A Good Woman Is Hard to Find

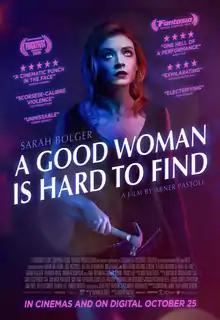
Theatrical release poster

A Good Woman Is Hard to Find is a 2019 crime thriller film directed by Abner Pastoll and written by Ronan Blaney. The film stars Sarah Bolger as a young, recently widowed mother who will go to any length to protect her children as she seeks the truth behind her husband's murder.